George Cosens

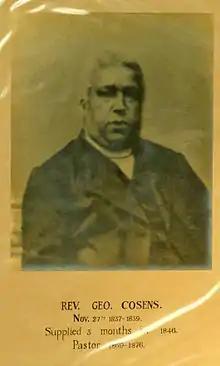
Rev. George Cosens during later pastorate at Cradley Heath

Rev. George Cosens (1805–1881) is the "first reported West Indian minister to hold a pastorate in Britain." He originated from Jamaica, and lived most of his life in Britain having moved to London to study and joining the Primitive Methodists in his late teens. After working as a Primitive Methodist preacher, he joined the Baptists and from 1837 served as a minister in various Baptist churches. He died in working retirement in 1881. George Cosens married twice, Mary Burnet, 1830, and being widowed, Betsy Dancer in 1841. He is buried in the cemetery of Brierley Hill Baptist Church.